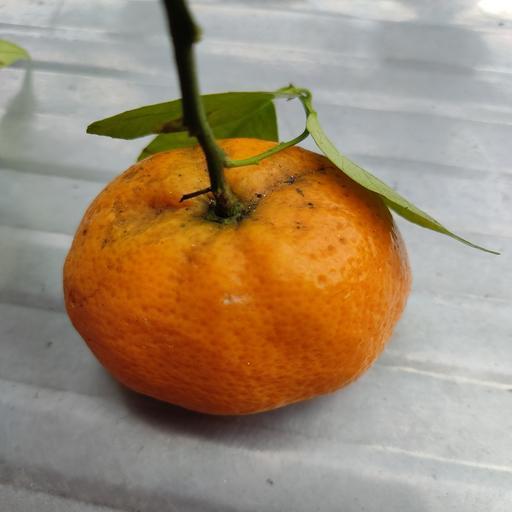
Crop type: Orange